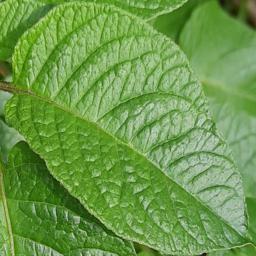
Etiqueta: Sana